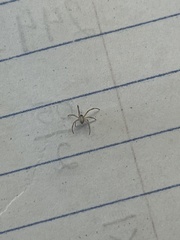
Species: Lactrodectus_hesperus